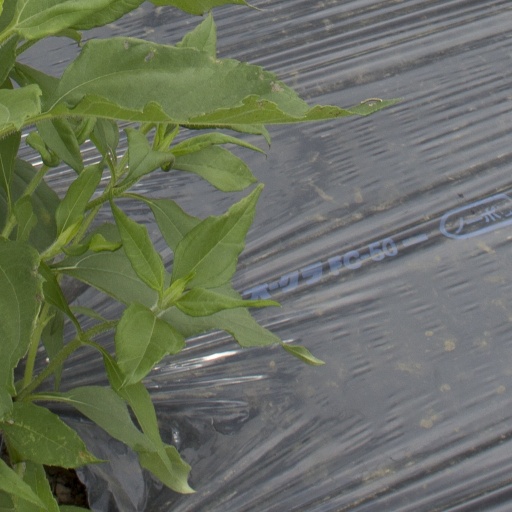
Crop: Jerusalem artichoke